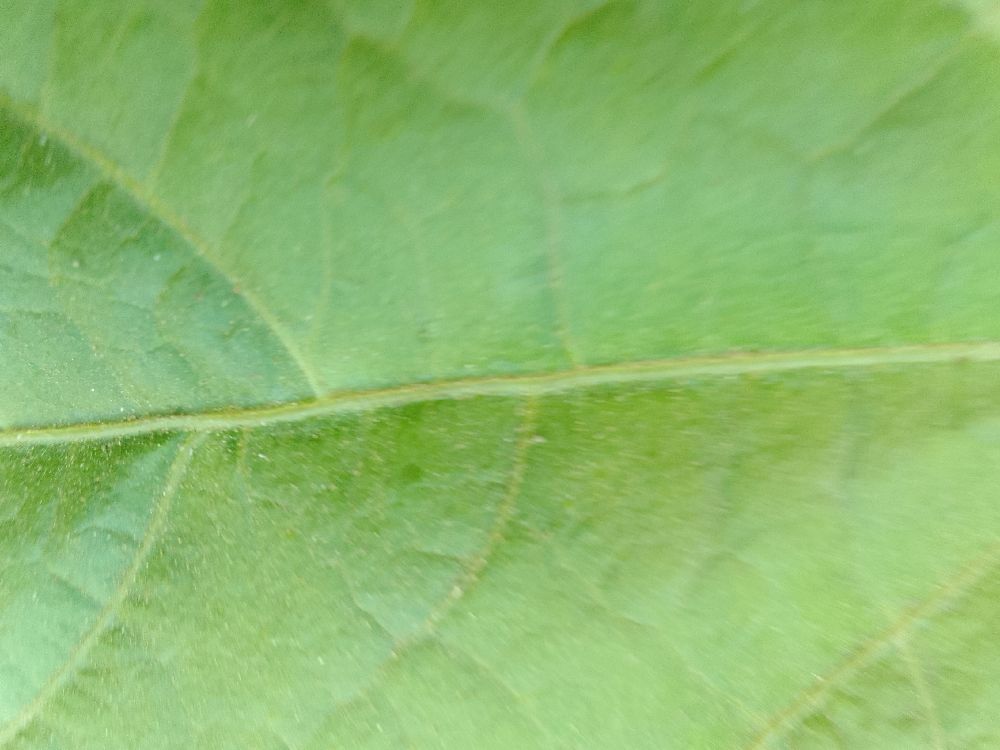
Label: healthy